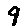
Label: 9